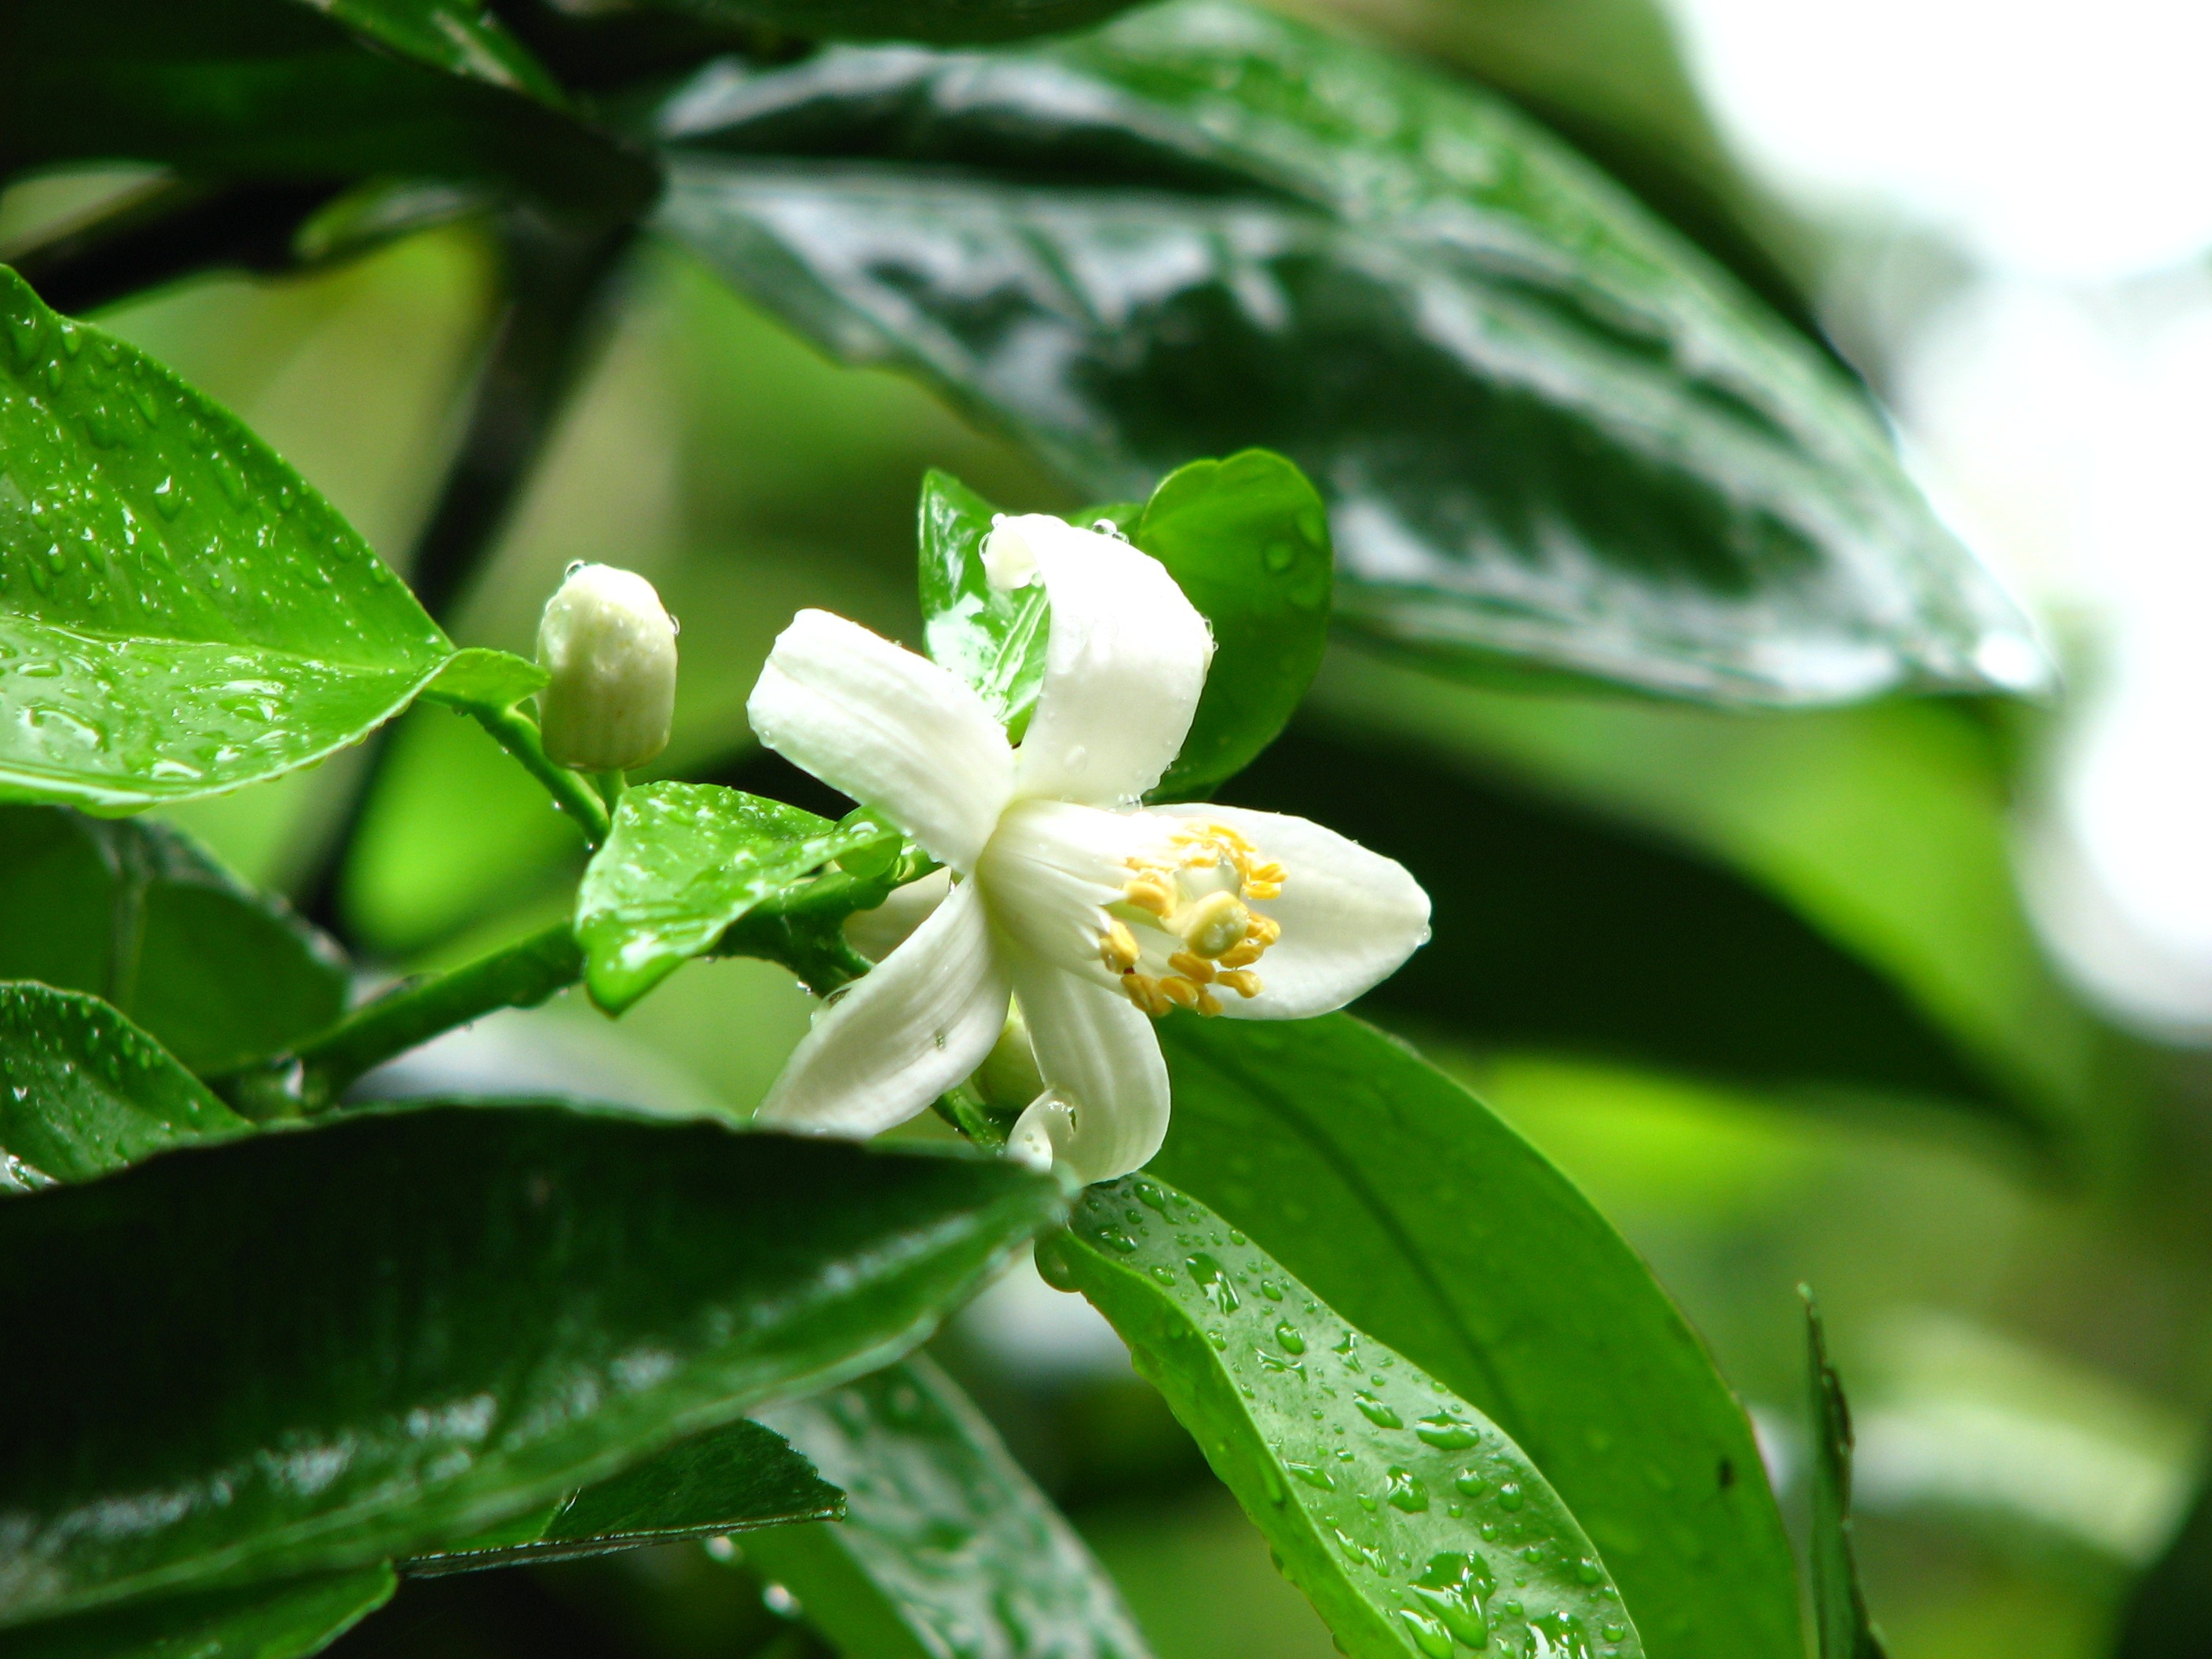
landscape, nature, blossom, plant, leaf, flower, food, green, produce, botany, flora, wildflower, close up, shrub, gardenia, macro photography, jasmine, flowering plant, land plant